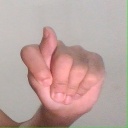
अक्षर: ट